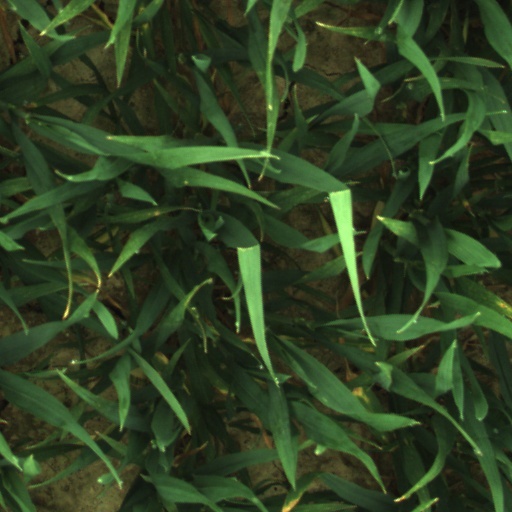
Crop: wheat